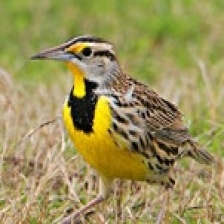
Species: EASTERN MEADOWLARK
Scientific name: STURNELLA MAGNA